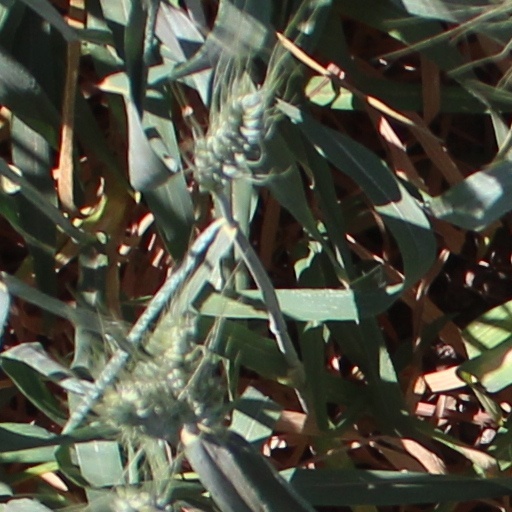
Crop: wheat